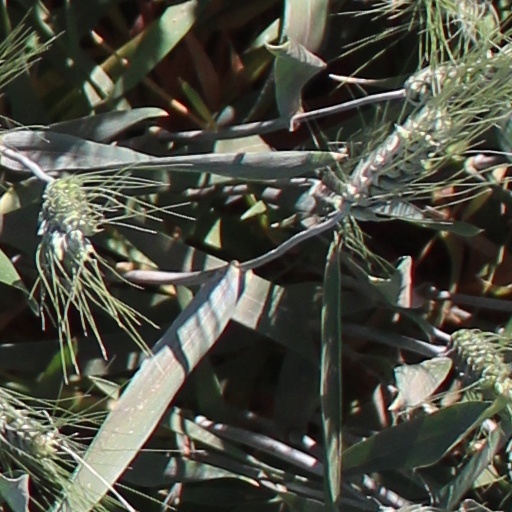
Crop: wheat